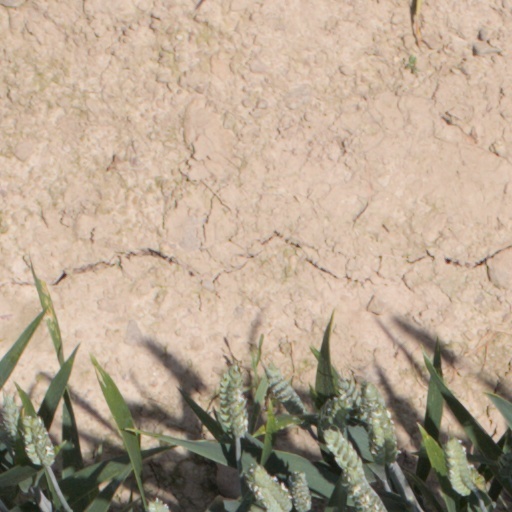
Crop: wheat